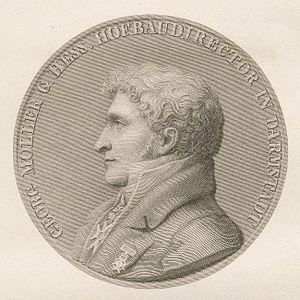
Georg Moller est un architecte et urbaniste allemand.